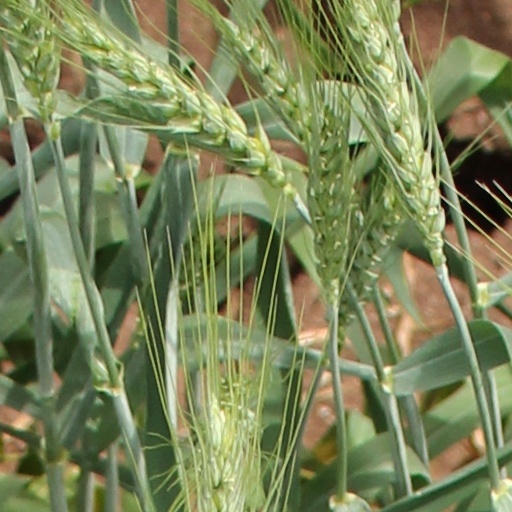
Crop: wheat